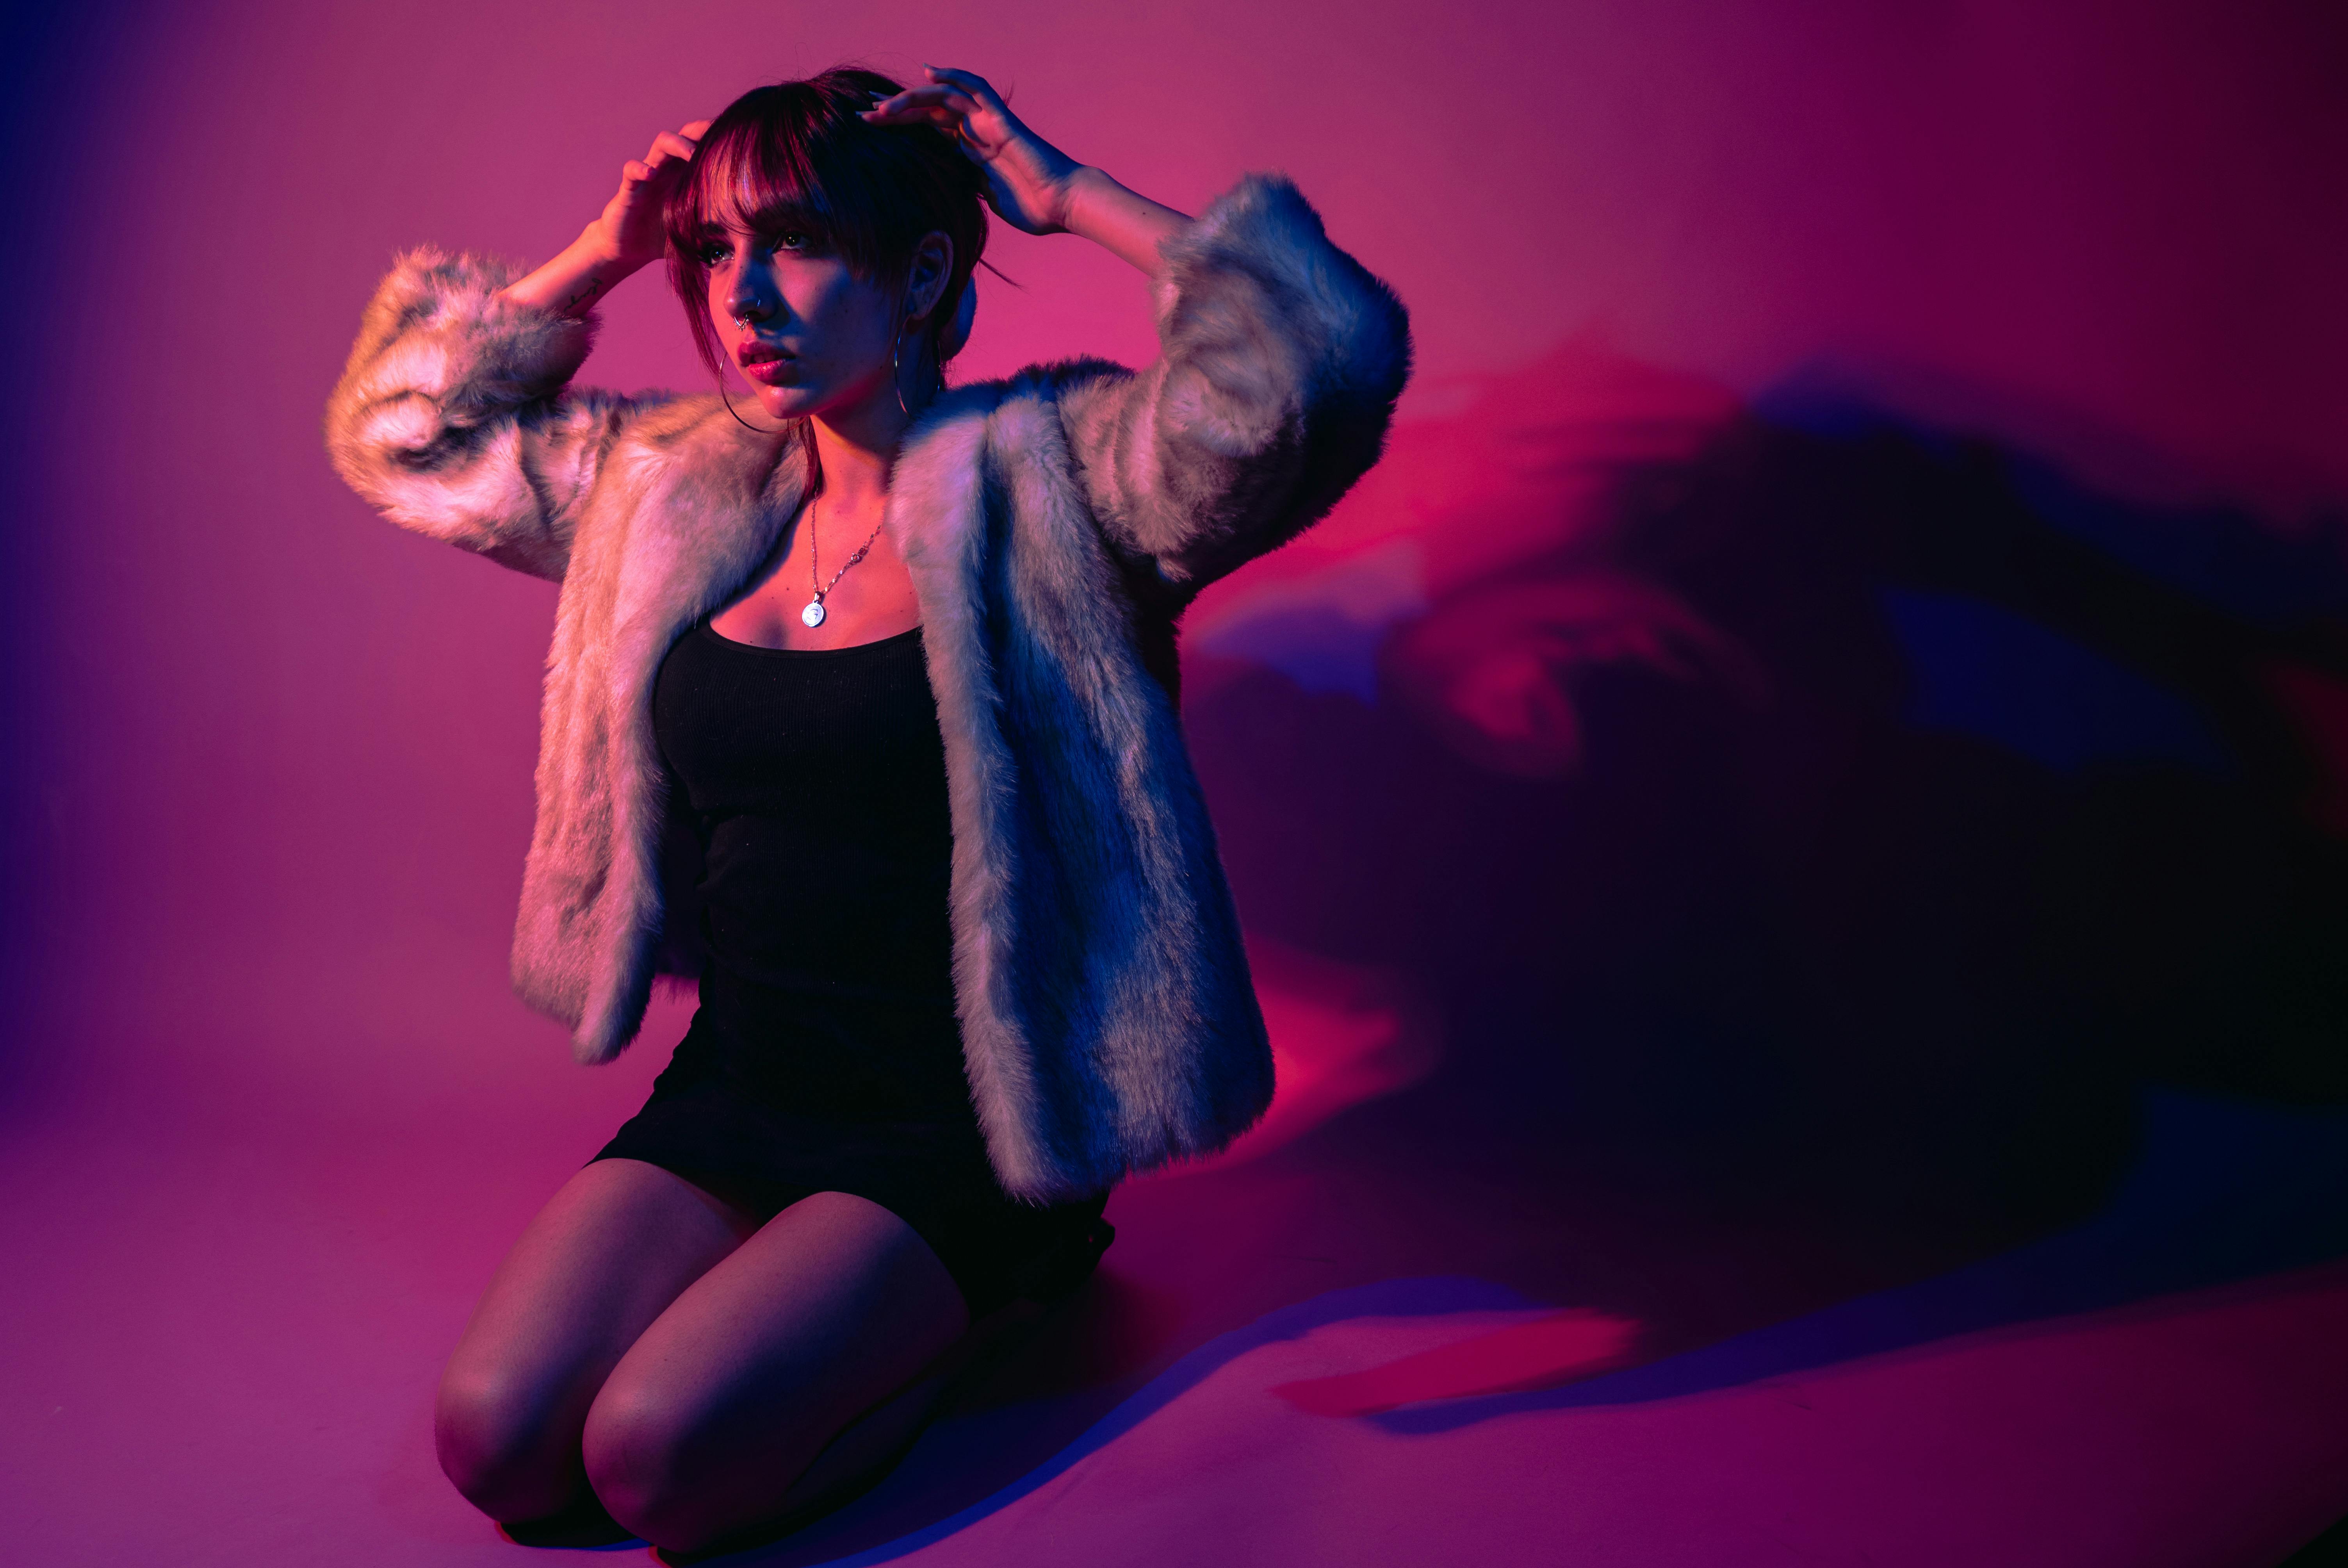
woman, fashion, fur clothing, fashion model, fur, model, photo shoot, animal product